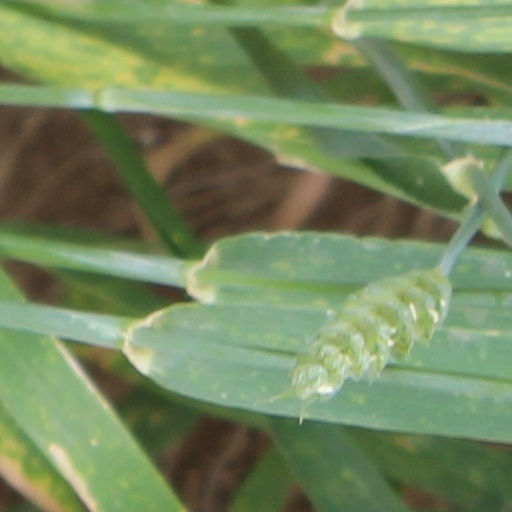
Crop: wheat